Modern architecture in Athens

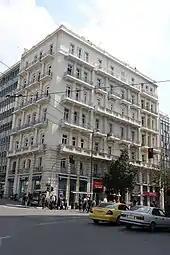
The apartment building built between 1918 and 1919 by Alexandros Metaxas for Petros Giannaros.

The term (literally "multiresidence") is used in Greek to denote every apartment building. One of the first, if not the first, apartment buildings in Athens was built in 1918–1919 by architect Alexandros Metaxas in an eclectic style for Petros Giannaros on Philellinon and Othonos Streets, adjacently to Syntagma Square. Thanks to the fact that this building was one of the first ones to be built with reinforced concrete, it was unexpectedly, as well as asymmetrically higher than the adjacent ones. This led to a furious reaction and two royal decrees, one in 1919 and another in 1922, which set the height for buildings according to the width of the street they lay on, with a maximum height of 26 metres for wide streets.